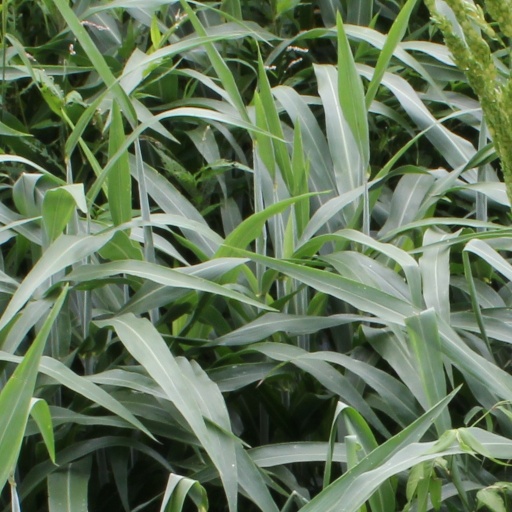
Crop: sorghum